R v Registrar General, ex parte Segerdal

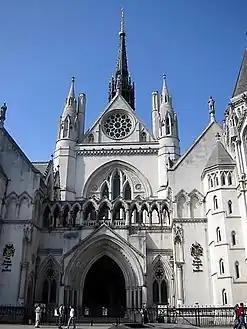
The Royal Courts of Justice, where the case was heard

In response, Segerdal and the Church brought an application for a writ of mandamus – essentially a request to overrule the Registrar General – to the Queen's Bench Division of the High Court of Justice in London. The case was heard by a panel of three judges: Lord Parker, the Lord Chief Justice, Mr Justice Ashworth and Mr Justice Cantley. In its ruling, issued on 14 November 1969, the court dismissed the application with costs awarded against the plaintiffs. Justice Ashworth commented: "While Scientology may be wholly admirable, I find it difficult to reach the conclusion that it is a religion."